Sundby Idrætspark

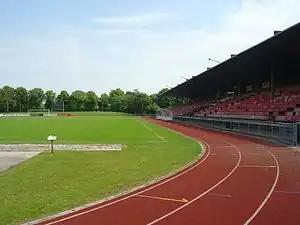

Sundby Idrætspark is a sports complex, that consists of a combined association football and athletics stadium (referred to as "Sundby Stadium"), three sports halls, tennis courts (clay and synthetic), and a swimming hall (referred to as "Sundby Bad"), located in the district of Amager Vest, Copenhagen. As of May 2019, the stadium's total capacity of approximately 7,200 spectators, with 2,500 seatings at the main grand stand stretching along one side of the pitch, makes the exhibition field among the 25th largest football stadiums in Denmark. Since the establishment of the facilities in 1922, it has been expanded over the years.